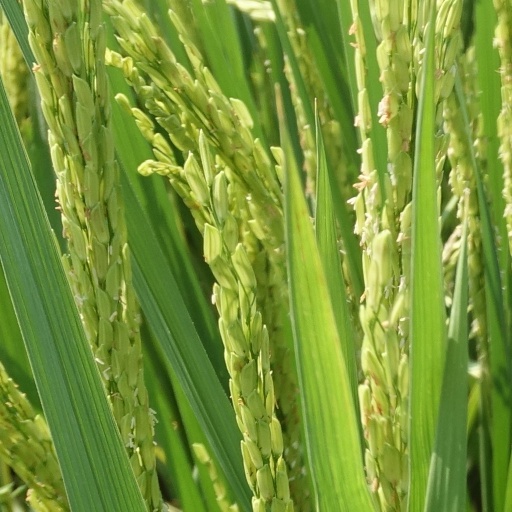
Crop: rice